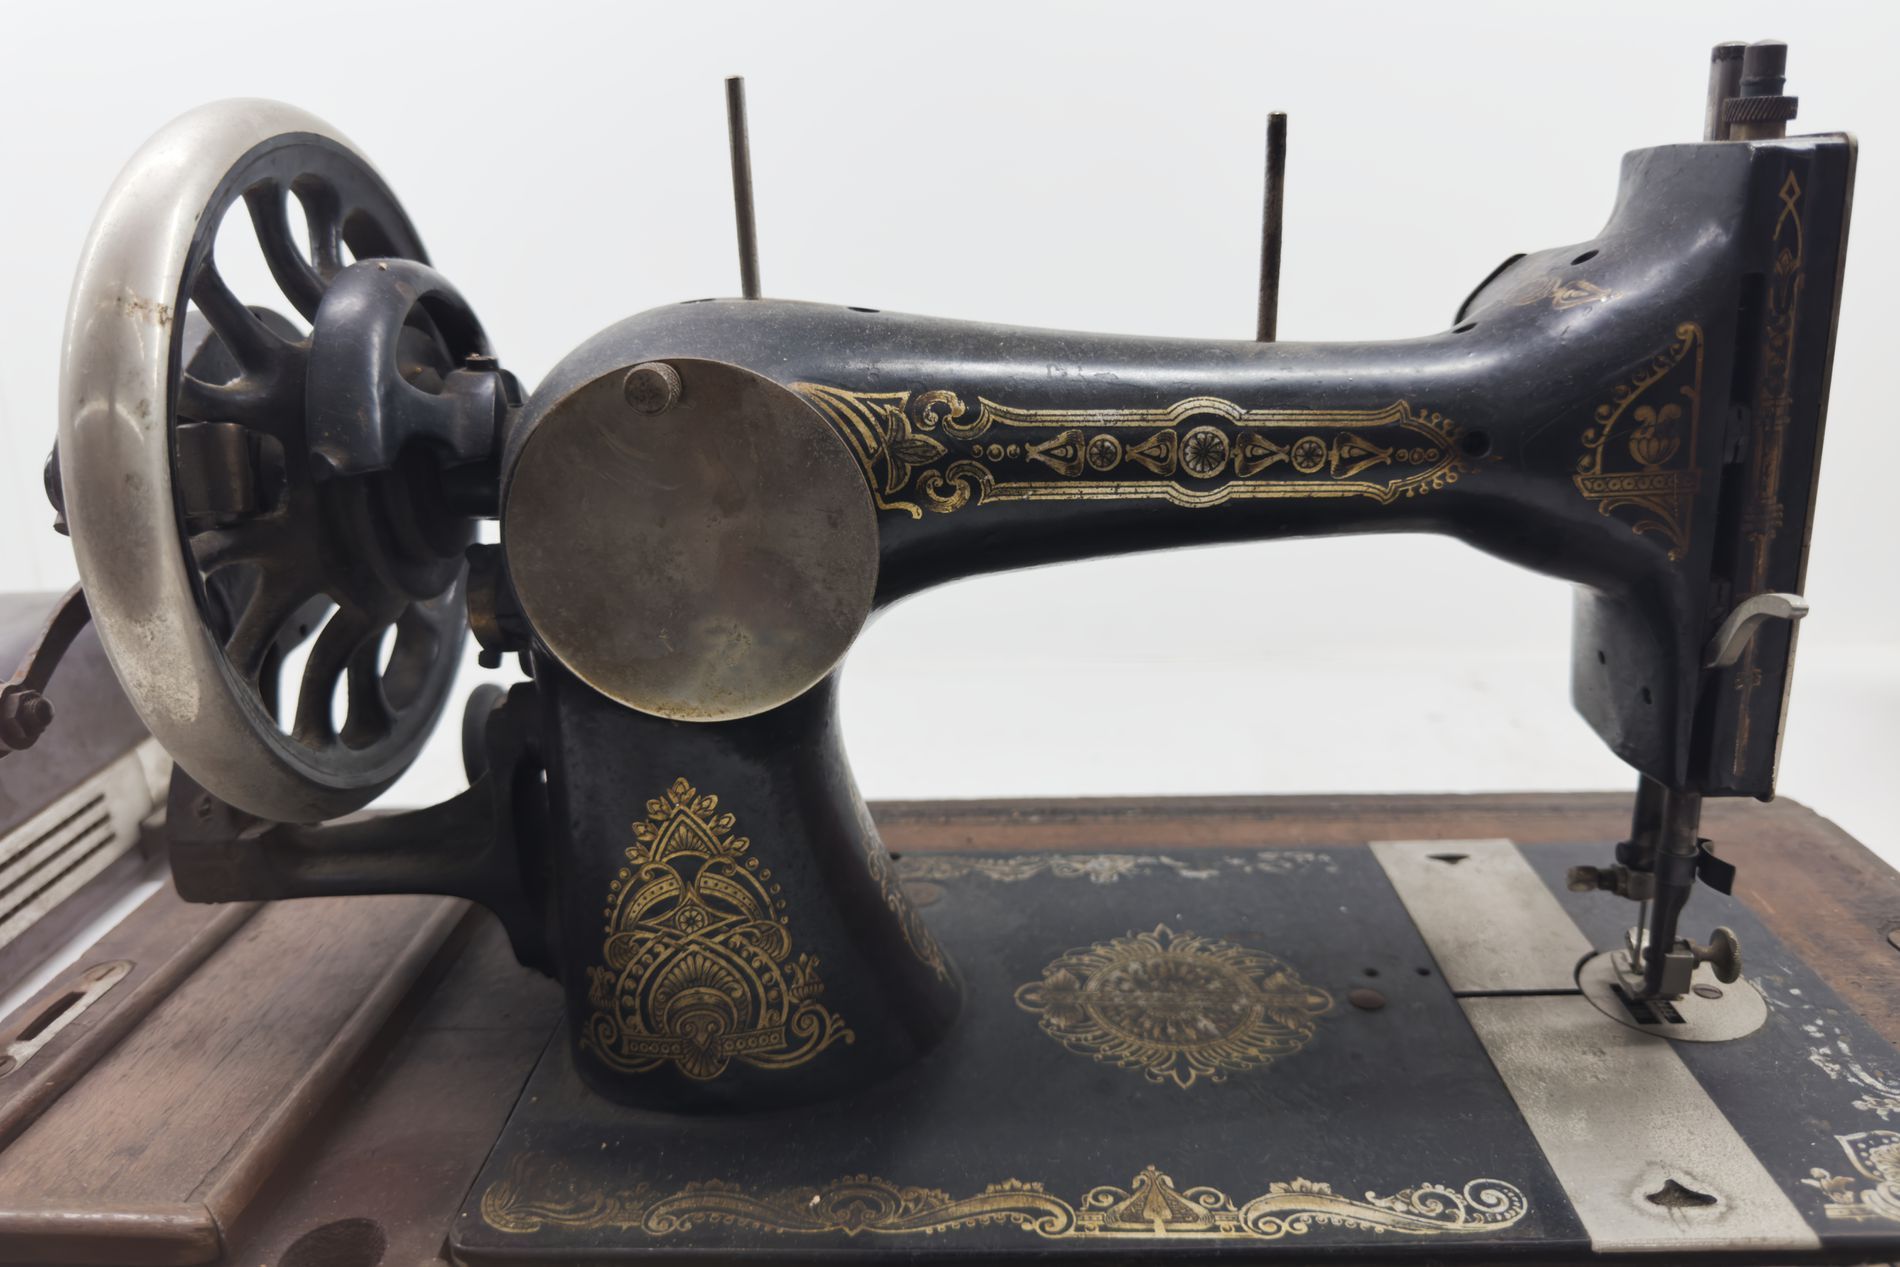
Vintage Machine
An old black sewing machine with ornate golden detailing sits on a wooden base against a plain background.
Shot from a straight side-angle, the composition highlights the meticulous craftsmanship of the machine. Soft and neutral lighting enhances the black and gold color scheme so it stands out against the light-colored background, evoking a sense of nostalgia and antiquity.
Labels: Machine, Appliance, Device, Electrical Device, Sewing, Sewing Machine, Mace Club, Weapon, Wheel, Background, Wood, Wooden surface
Camera: Apple iPhone 14 Pro Max
Lens: iPhone 14 Pro Max back triple camera 6.86mm f/1.78
Aperture: F1.8
Exposure: 1/120 sec
ISO: 100
Focal length: 6.9 mm